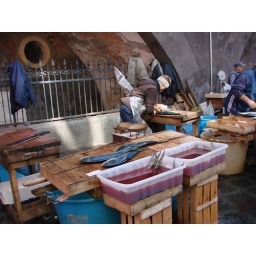
Catania's fish market is a sight not to be missed- it's huge, crowded and the best show in town.